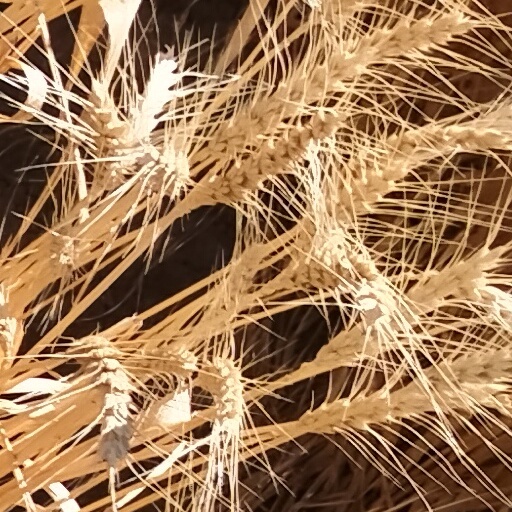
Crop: wheat